Varaha

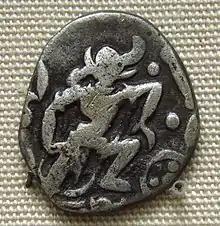
Coin with Varaha on a Gurjara-Pratihara coin possibly from the reign of King Mihira Bhoja, 850–900 CE, British Museum.

The "Linga Purana", the "Shiva Purana" and the "Shaiva Khanda" Book of the "Skanda Purana" mention Vishnu taking the Varaha form in the tale of the base of Shiva as the linga (the aniconic symbol of Shiva) along with Brahma taking the Hamsa form in the tale of the tip of Shiva as the linga (the aniconic symbol of Shiva). Once, Brahma and Vishnu contest for superiority. A large, fiery pillar which was Shiva himself as the linga appears. Brahma as a "hamsa" (swan) flies up to find its top; while Varaha as large "varaha" (boar) digs down to find its bottom. However, both fail the ends of the linga. Shiva appears in the place of linga and enlightens them that he is the Supreme Being. The "Shiva Purana" says that Vishnu chose the boar form due to the animal's inborn ability to burrow in this story. It also notes that the current kalpa is known as "Varaha-kalpa" due to Vishnu's form as Varaha in the beginning of the kalpa when this incident happened. This tale is iconographically depicted in the Lingodbhava icon of Shiva where Shiva is shown as emerging from a fiery cosmic pillar which is he himself, while Vishnu as Varaha is seen at the base going down and Brahma as Hamsa is seen at the top going up. The Lingodbhava icon of the Shiva-worshipping Shaiva sect was aimed to counter the avatar theory of Vishnu that presented him as the Supreme Being. The icon elevated Shiva to the Supreme Being position and demoted Vishnu as inferior to Shiva by belittling the Varaha avatar of his by defeating him. Similarly, the Sharabha form of Shiva belittled Narasimha, the lion-man avatar of Vishnu by killing him.